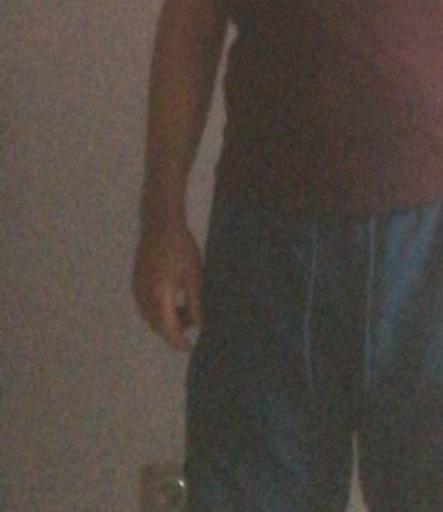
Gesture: no_gesture